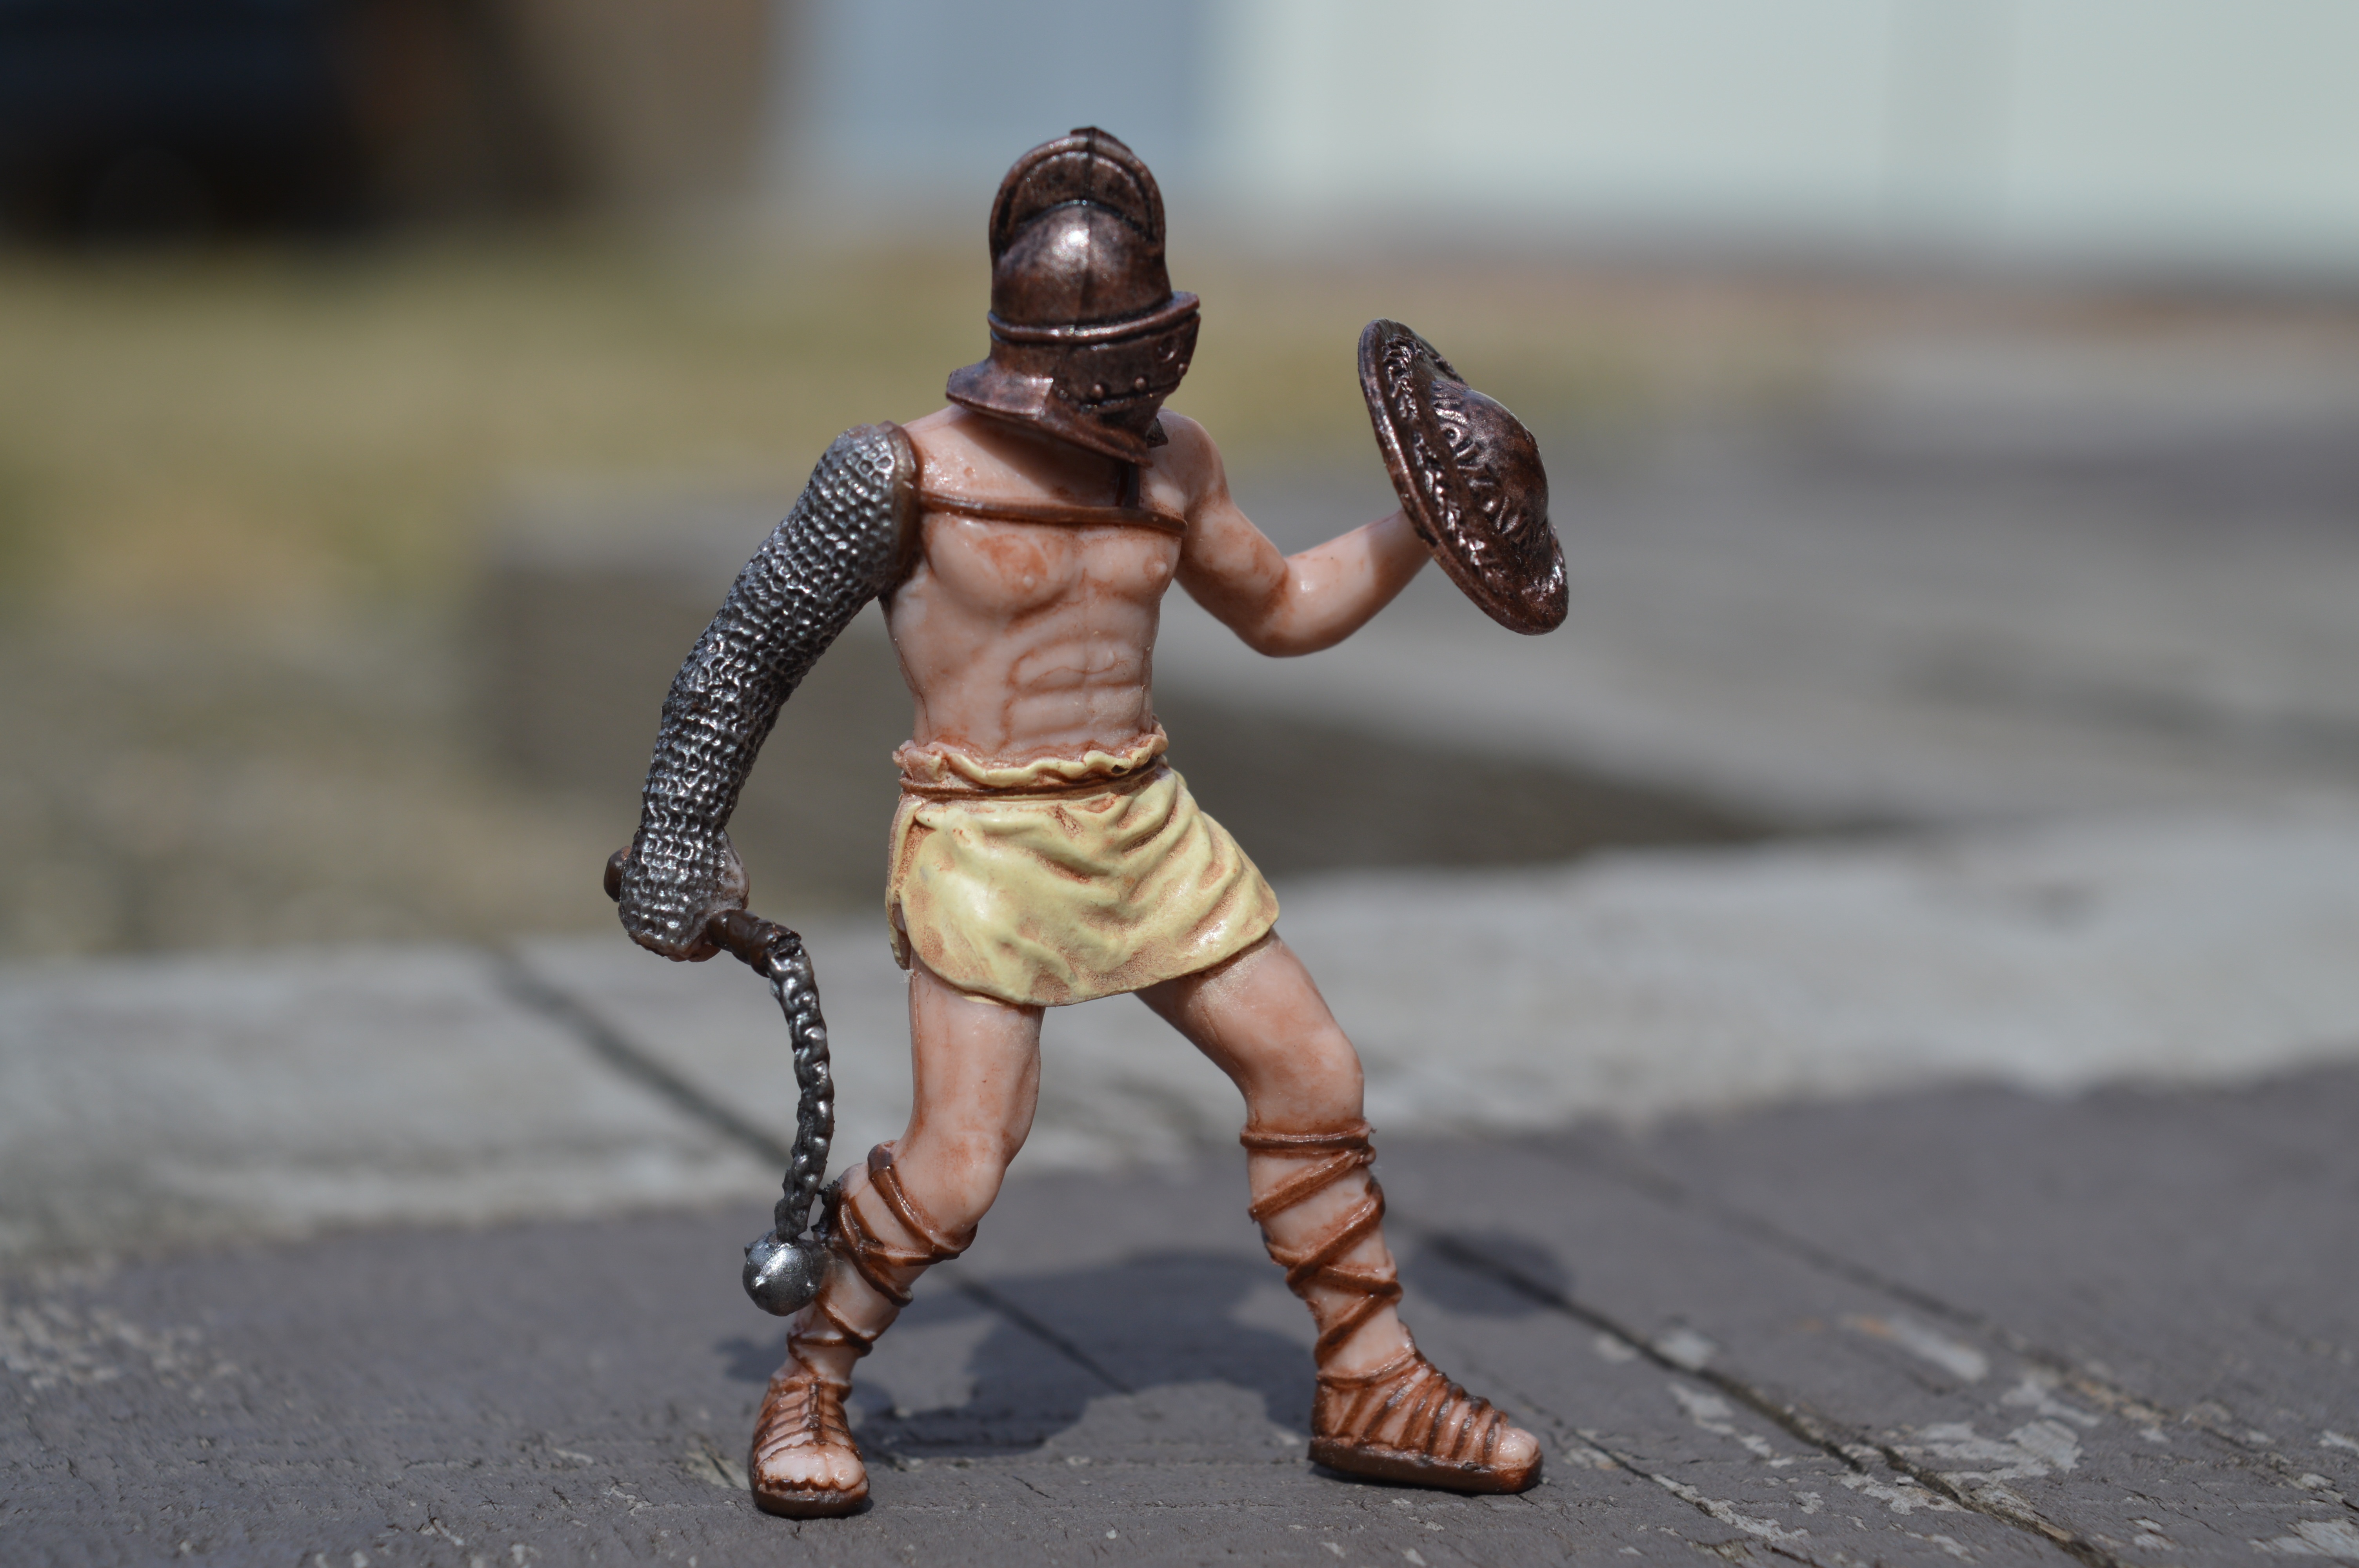
man, person, male, statue, soldier, toy, muscular, competition, empire, battle, rome, helmet, figurine, fighting, roman, action figure, fighter, strong, caesar, combat, warrior, confrontation, gladiator, defend